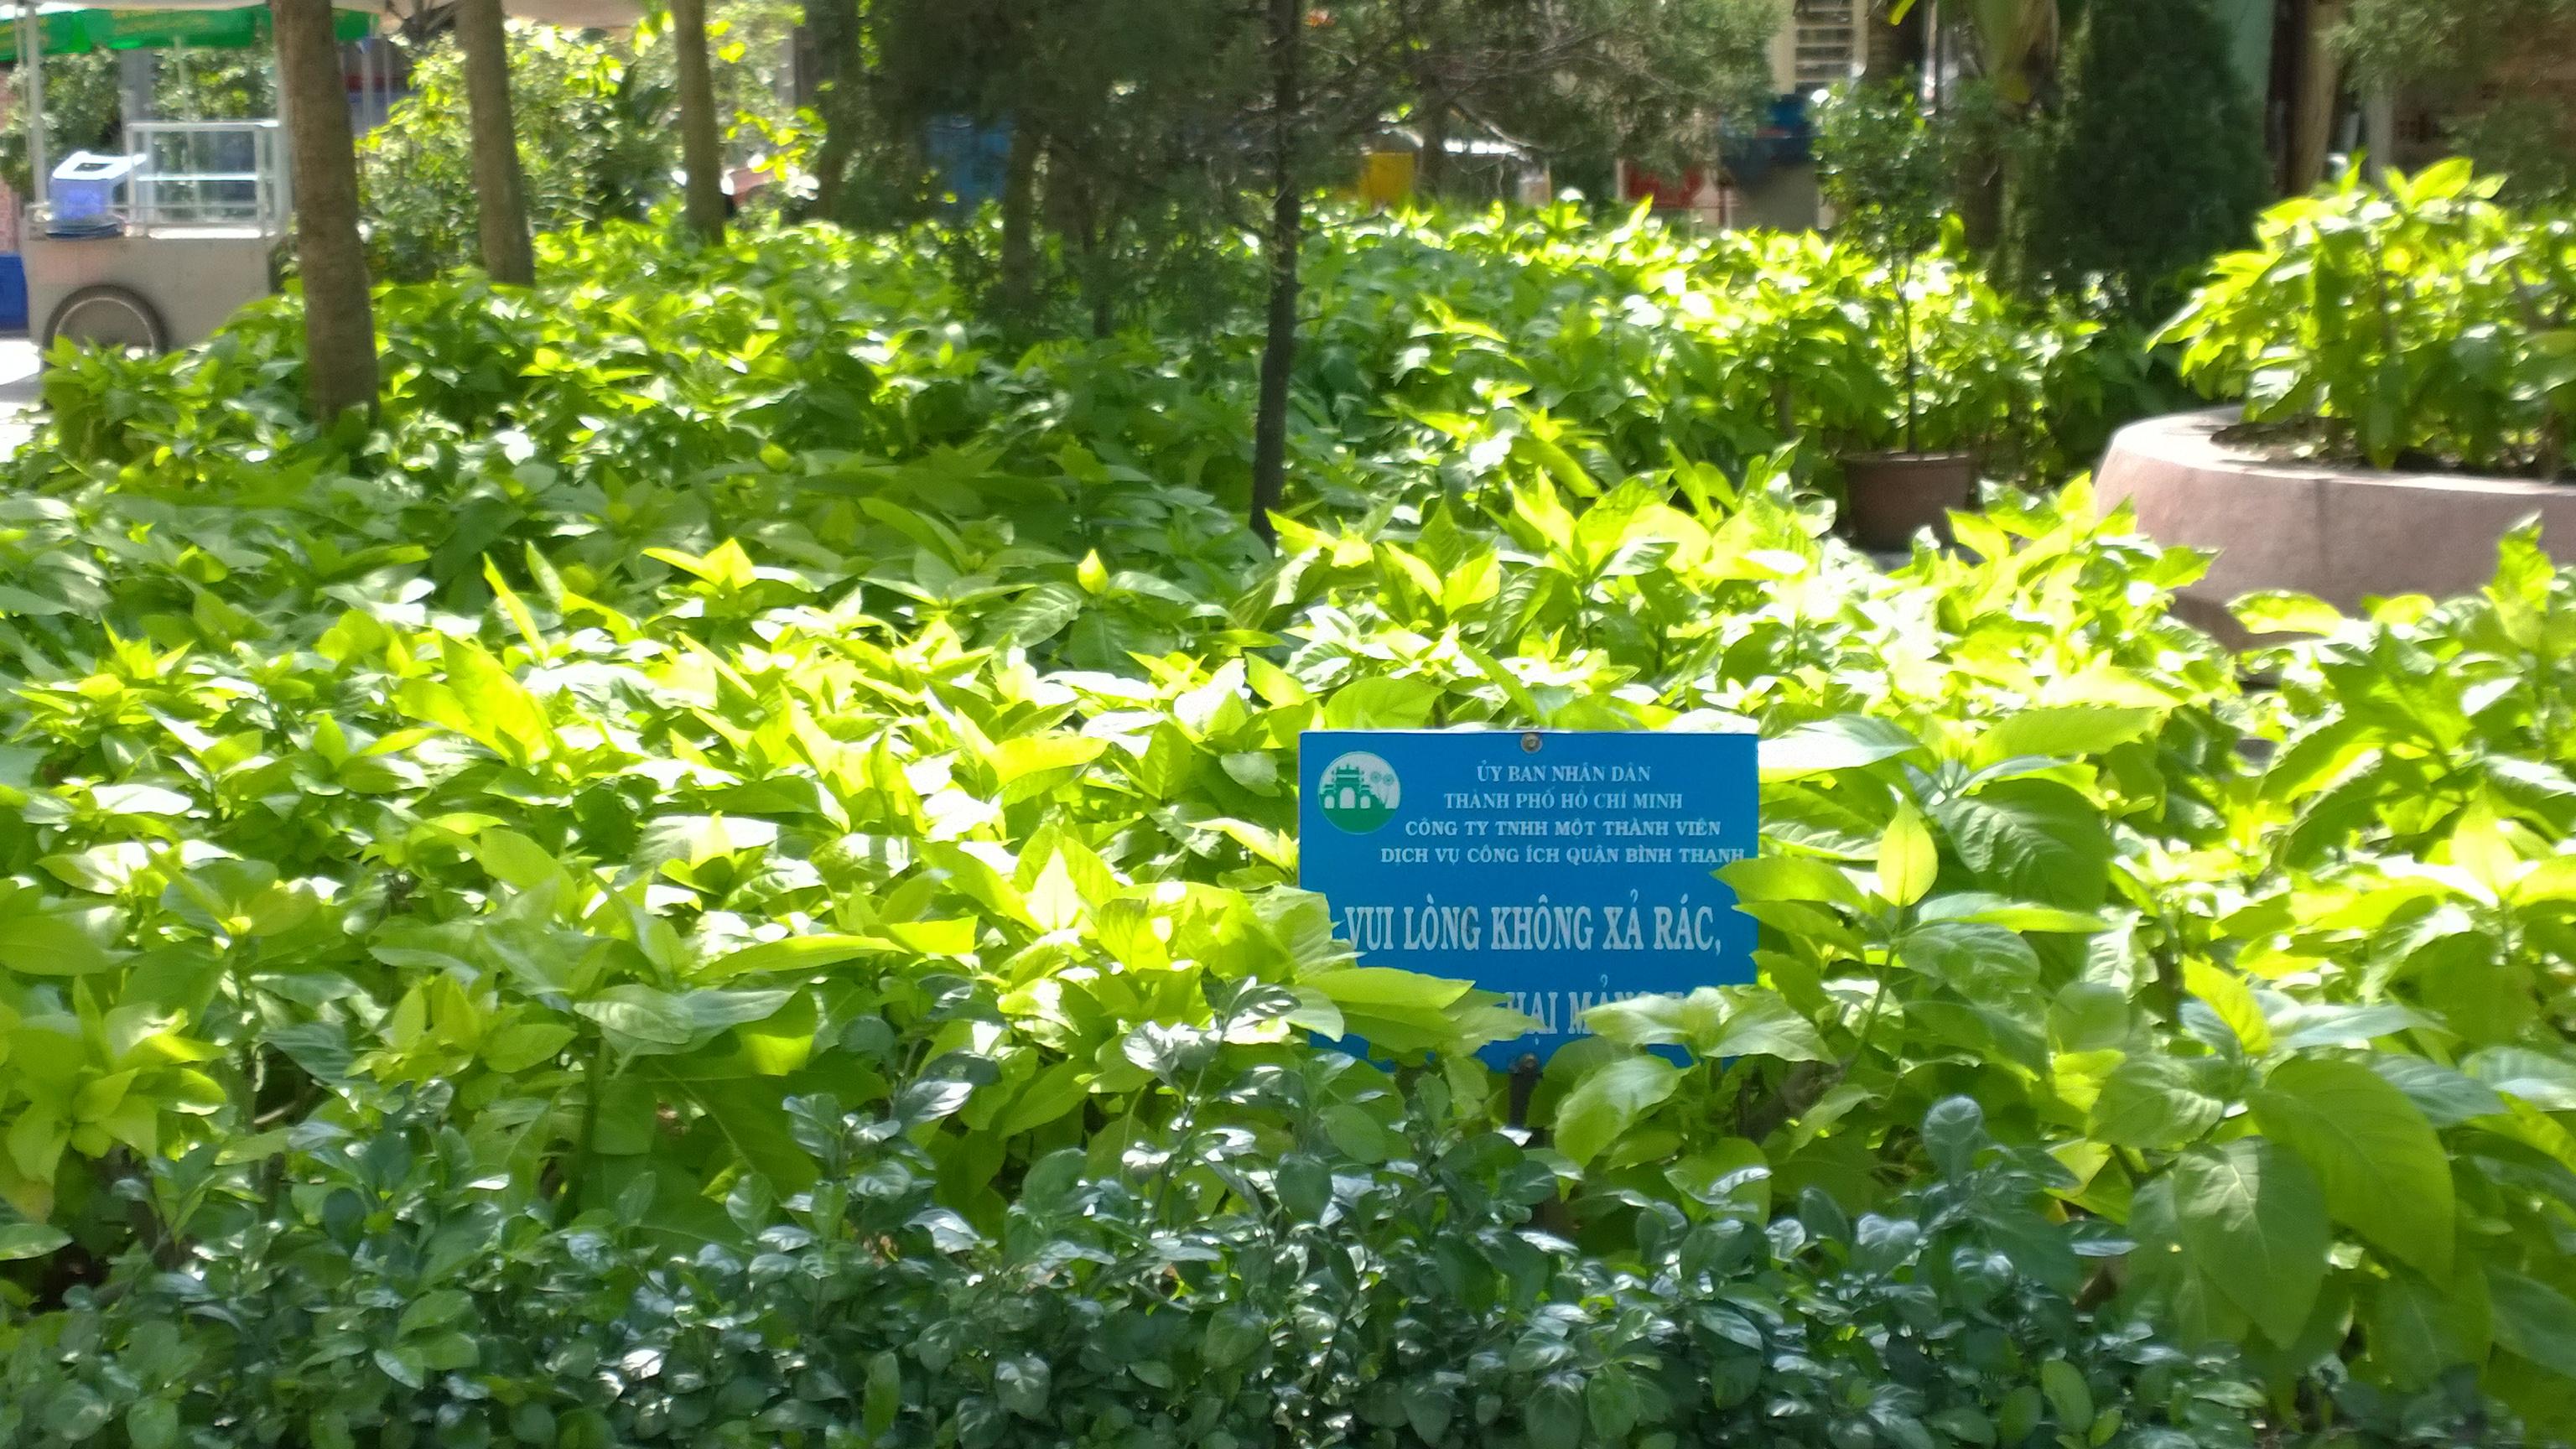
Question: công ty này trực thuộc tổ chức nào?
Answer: công ty này trực thuộc ủy ban nhân dân thành phố hồ chí minh